Sessions House, Northampton

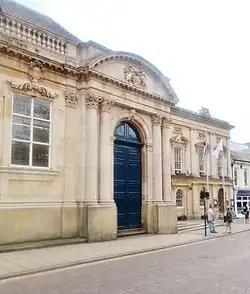
One of the two doorways to the Sessions House

The Sessions House is a former judicial building on George Row in Northampton, England. The Sessions House, which was the main courthouse for Northamptonshire, is currently used as a tourist information centre and is a Grade I listed building. The building is adjacent to County Hall, the meeting place of Northamptonshire County Council.